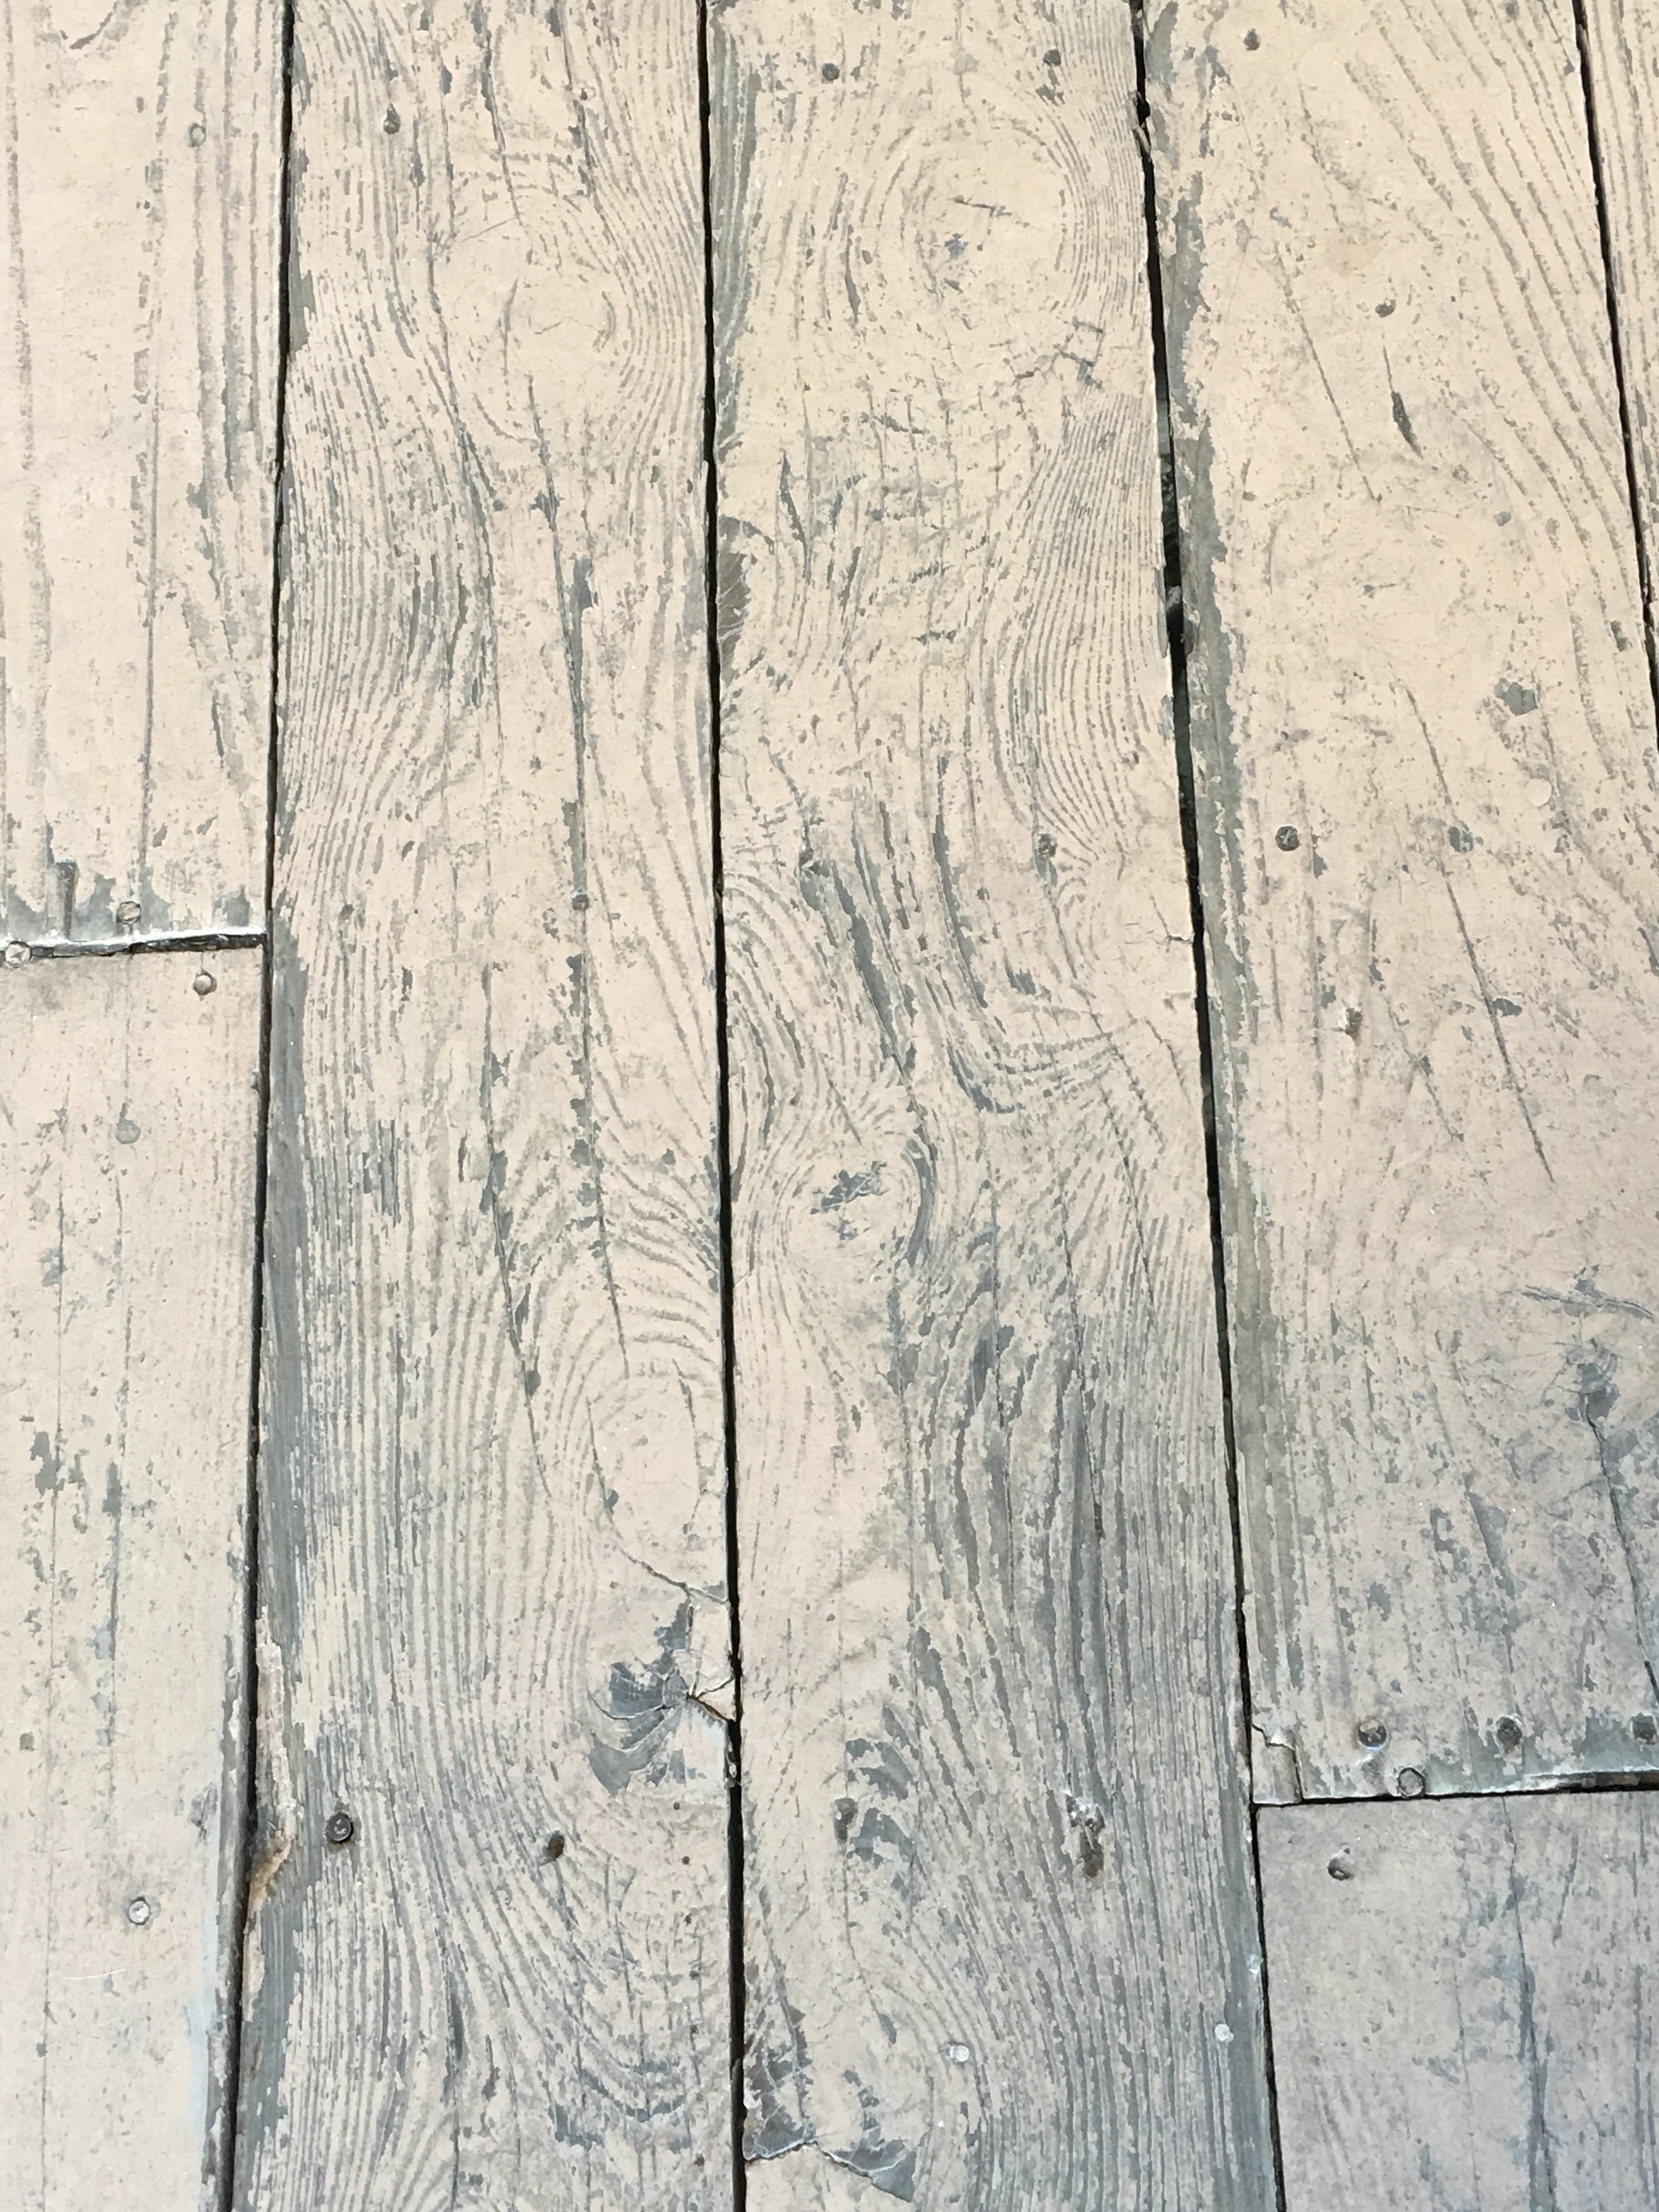
tree, wood, texture, plank, floor, trunk, barn, wall, line, soil, lumber, weathered, background, hardwood, flooring, barn wood, wood grain, wood flooring, grained, man made object, laminate flooring